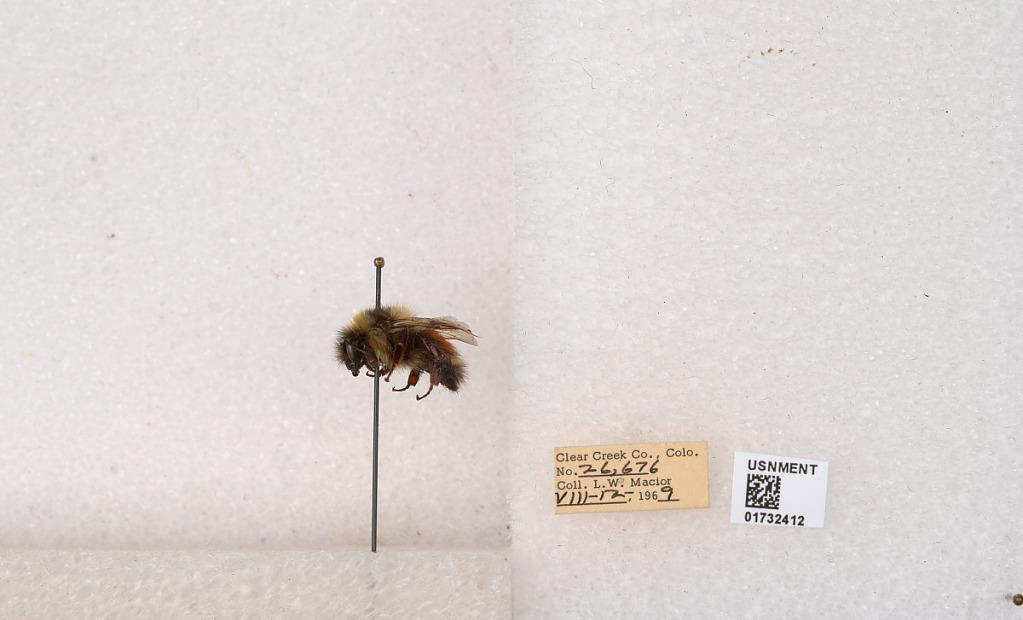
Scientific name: Bombus (Pyrobombus) sylvicola Kirby
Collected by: L. Macior
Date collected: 1969-8-12
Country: United States
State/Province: Colorado
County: Clear Creek
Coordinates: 39.7006, -105.694